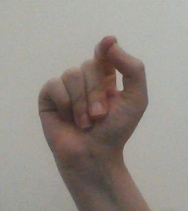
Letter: fa